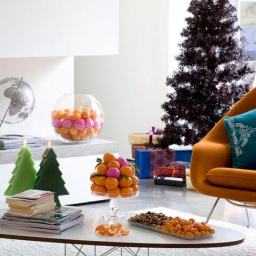
fruit in glass bowl for holiday centerpiece.